Andy Roddick

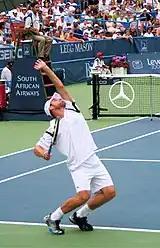
Roddick in Washington, 2007

During the summer hard-court season, Roddick played four tournaments in four weeks. Roddick lost in the semifinals of the Indianapolis Tennis Championships to Frank Dancevic. Roddick claimed his second ATP title of the year by winning the Legg Mason Tennis Classic in Washington, D.C. for the third time, when he beat John Isner. He then lost in the quarterfinals of the Rogers Cup in Montreal to Novak Djokovic, and in the third round of the Western & Southern Financial Group Masters tournament in Cincinnati to David Ferrer. At the US Open, Roddick defeated Gimelstob in the first round. He won his next three matches, one in straight sets and the other two when his opponent retired. In the quarterfinals, Roddick once again lost to Federer, bringing his head-to-head record with Federer 1–14.